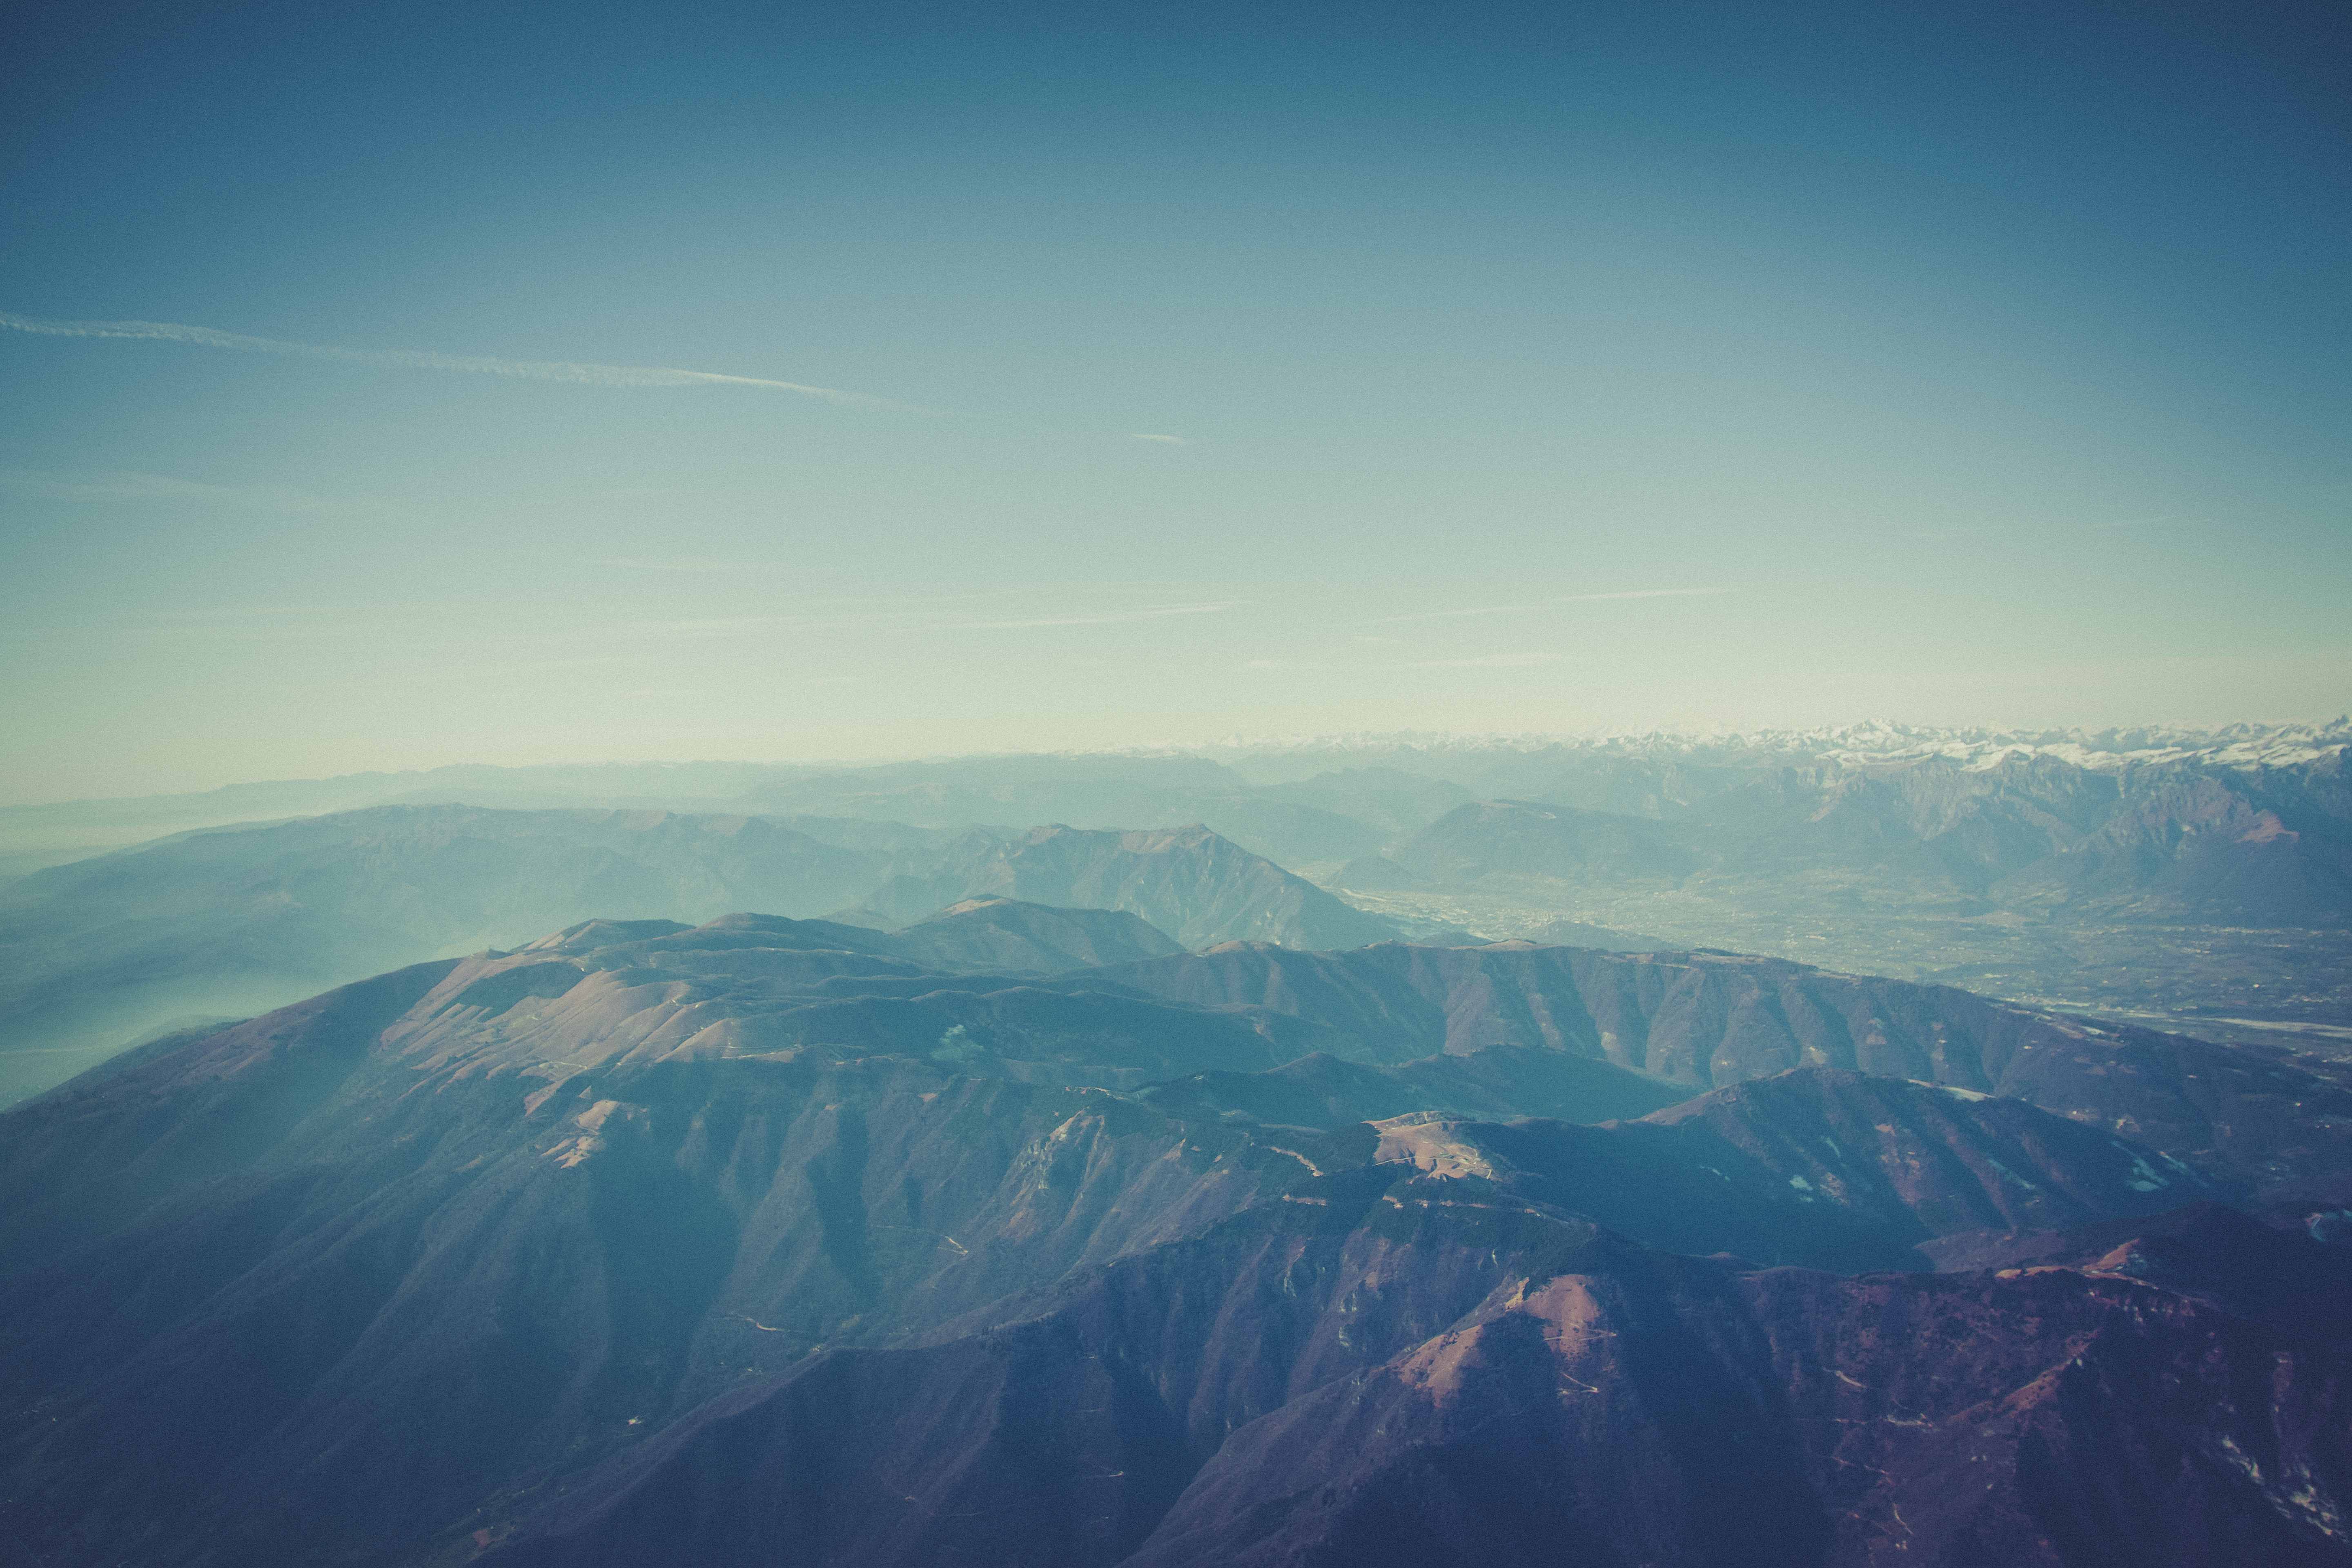
landscape, nature, horizon, mountain, snow, cloud, sky, fog, sunrise, sunlight, morning, dawn, atmosphere, mountain range, dusk, flight, plain, outdoors, mountains, landform, aerial photography, geographical feature, atmospheric phenomenon, atmosphere of earth, mountainous landforms, computer wallpaper